Passion fruit (fruit)

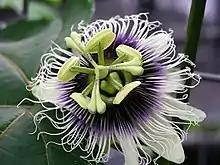
Passion fruit flower

The Portuguese and Spanish are both derived from the Tupi "fruit that serves itself" or "food in a cuia".